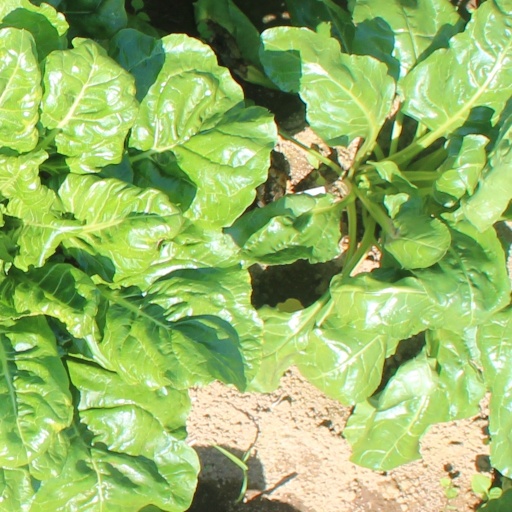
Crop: sugar beet